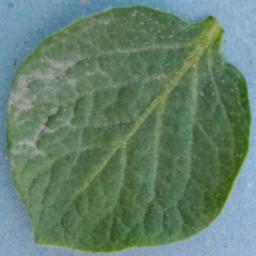
Label: Potato___Healthy